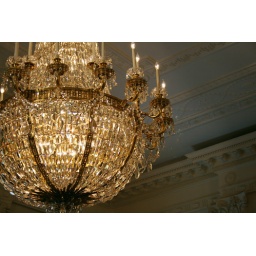
A chandelier in the white house room where they held the event.